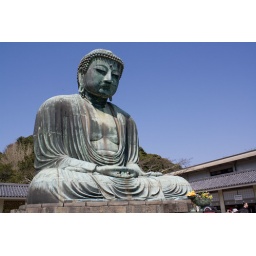
The statue used to be housed inside a wooden temple; the building was destroyed by a tsunami but the statue remains.